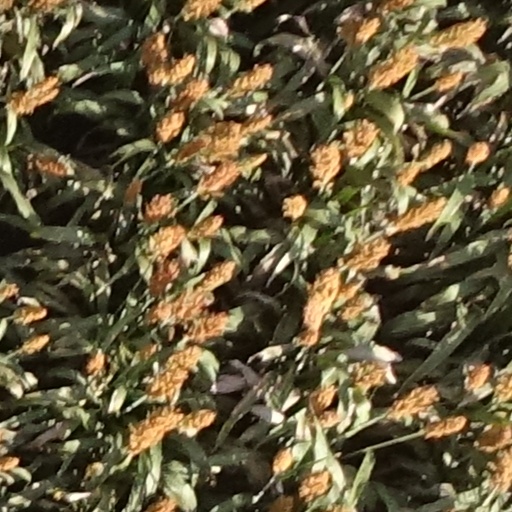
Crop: sorghum